Mohena Singh

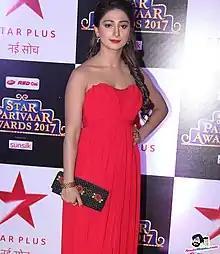
Mohena Singh at the Star Parivaar Awards 2017

Mohena Singh, also known as Mohena Kumari Singh, is an Indian dancer, choreographer, Youtuber and former television actress and a member of the royal family of Rewa. She is known for playing the role of Keerti Goenka Singhania in Star Plus's "Yeh Rishta Kya Kehlata Hai".